MP-5 gas mask

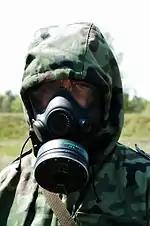
MP-5 used by Polish soldier.

The MP-5 gas mask is the standard gas mask of the Polish Armed Forces. This mask is designed to protect the user's respiratory tract from airborne toxic agents, radioactive dust and bacterial aerosols. For protection against toxic industrial agents such as ammonia or carbon monoxide, specific combined filters should be used additionally (connected in series with the basic FP-5 combined filter). The design also allows for the collection of fluids and conversation.